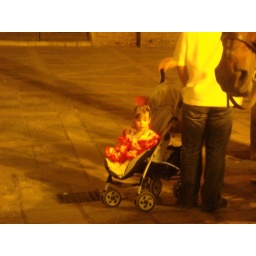
A cute girl in a flamenco dress in Sevilla.